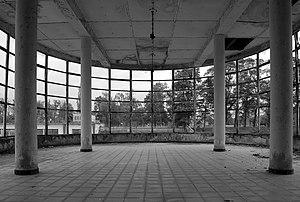
Cette page regroupe l'ensemble des monuments classés de la ville belge de Zemst.